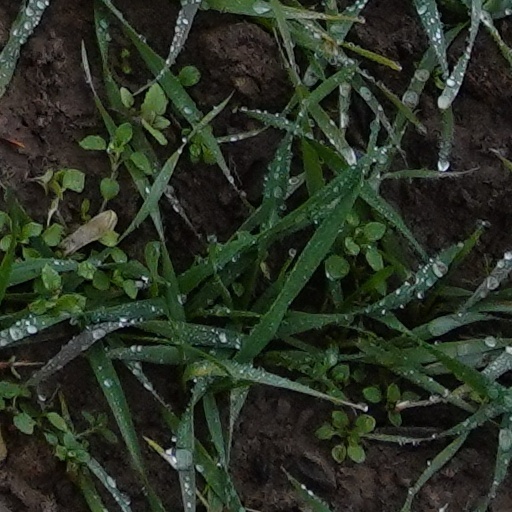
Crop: wheat